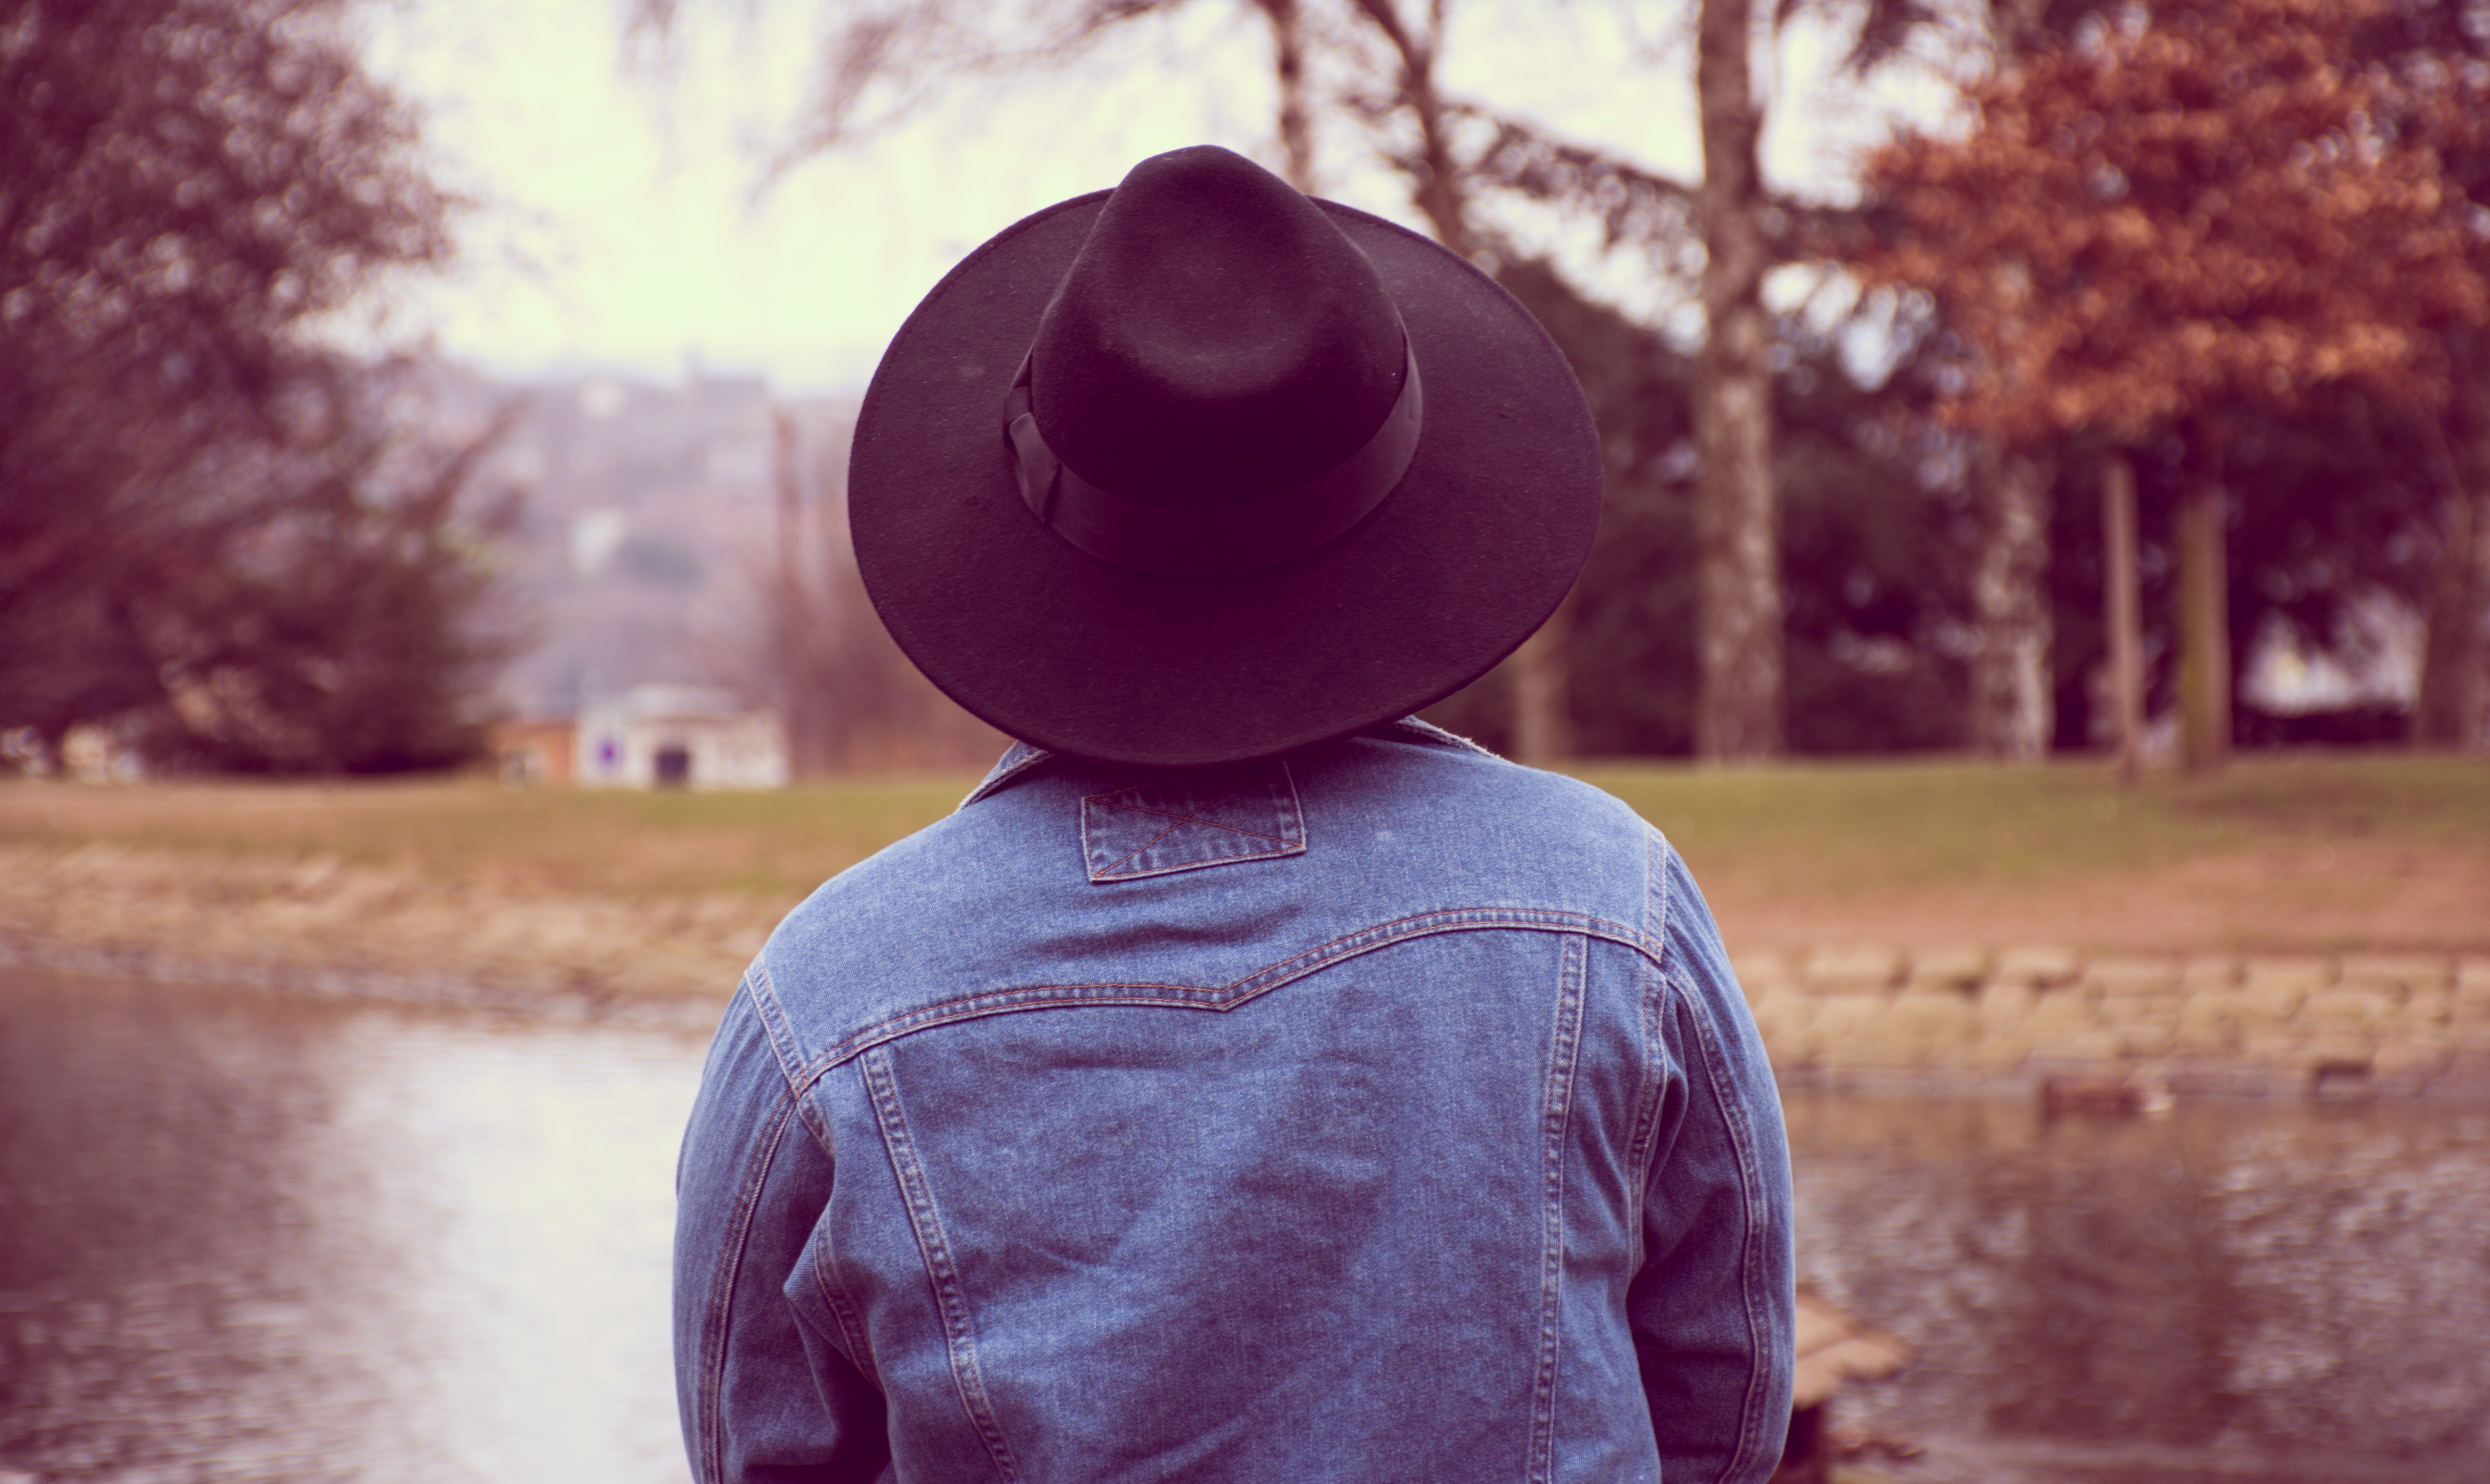
person, girl, photography, vintage, morning, solitude, pond, love, spring, red, color, autumn, park, child, hat, blue, pink, season, dream, temple, photograph, image, emotion, back view, demin